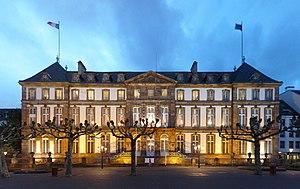
Hôtel de Hanau, hôtel de ville de Strasbourg en octobre 2013.
La place Broglie est une place située dans le centre historique de Strasbourg.